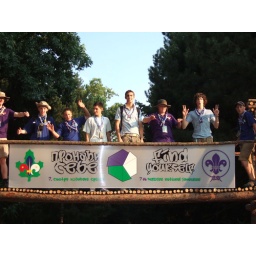
Look how that bridge is bending... only one person allowed at the time by Saturday!!